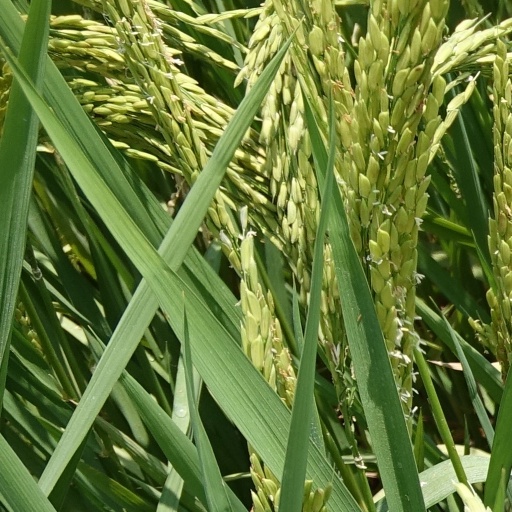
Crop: rice